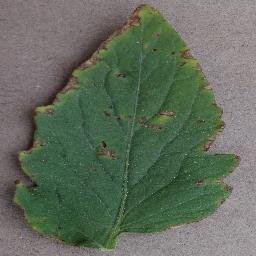
Label: Tomato___Bacterial_spot